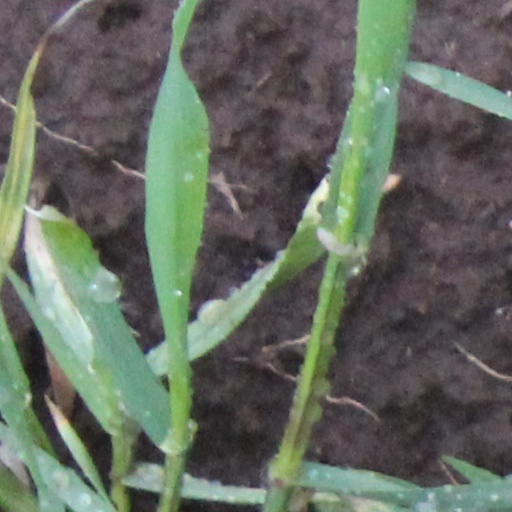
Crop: wheat